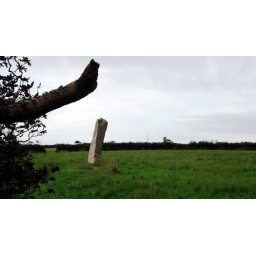
Another shot of the weird rock in the field next door